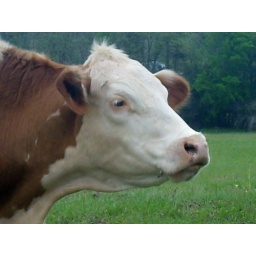
cow in pasture next to my house. Coffee county ,Alabama